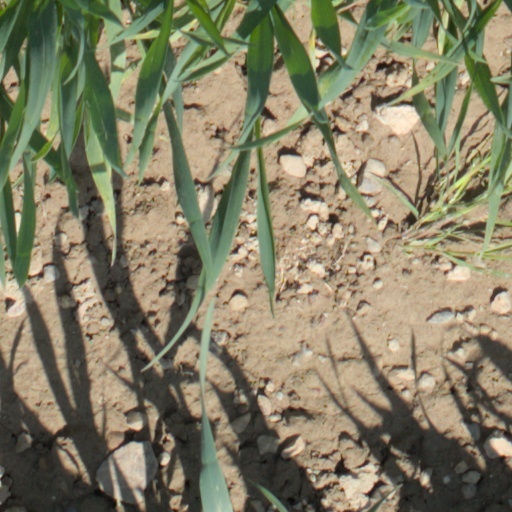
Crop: wheat